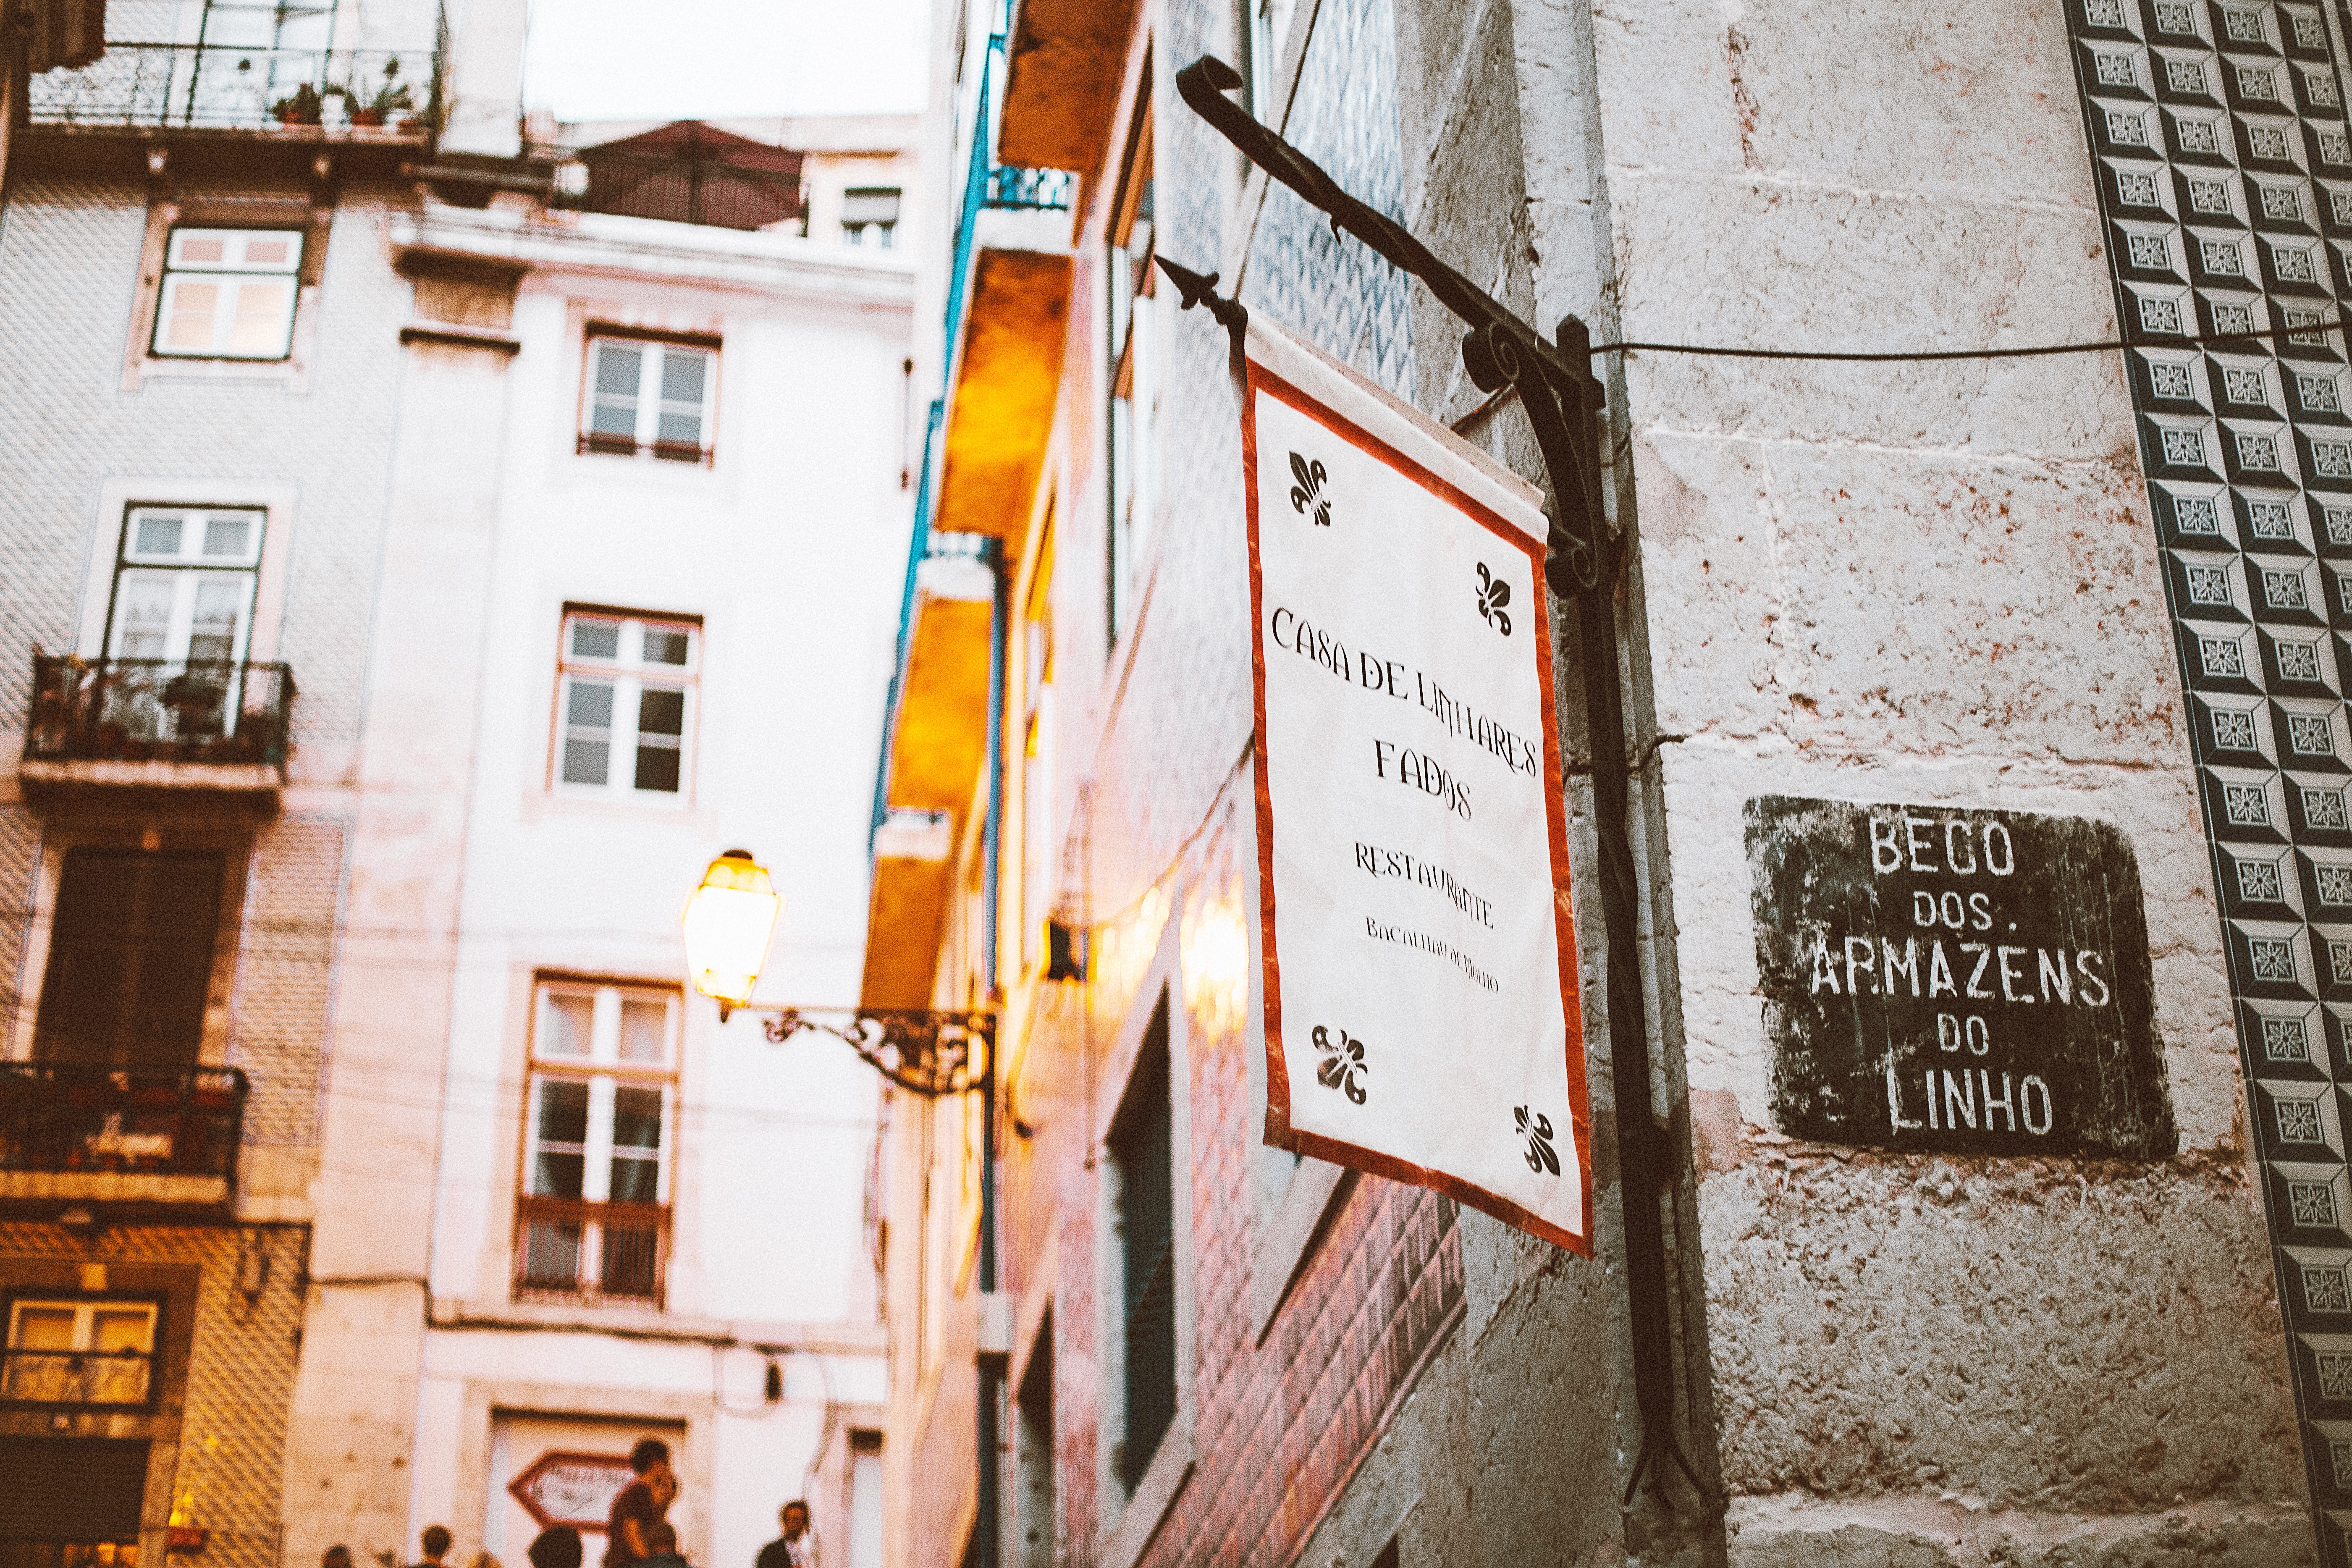
street, building, city, alley, facade, advertising, window